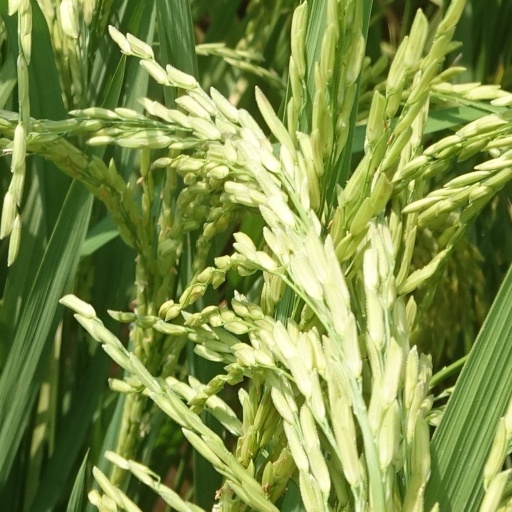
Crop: rice